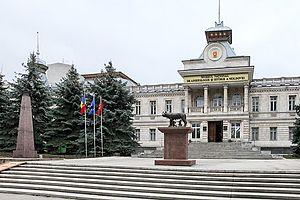
Cet article présente une liste non exhaustive de musées en Moldavie, classés par ville.